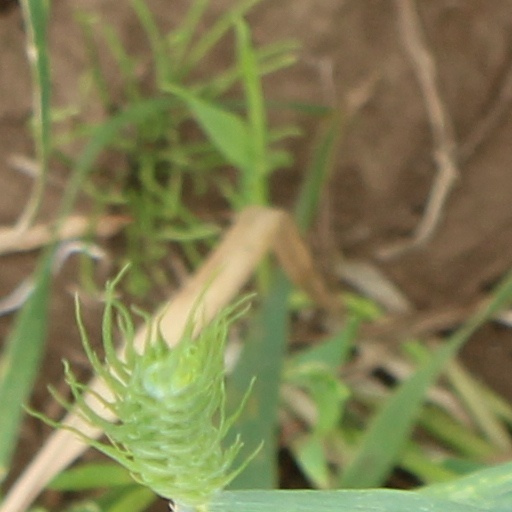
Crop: wheat